Michael Bloomberg

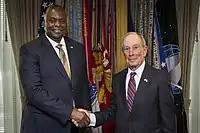
Bloomberg is sworn in as chair of the Defense Innovation Board in June 2022.

When a "60 Minutes" correspondent remarked on March 1 that Bloomberg had spent twice what President Trump had raised, he was asked how much he would spend. Bloomberg replied, "I'm making an investment in this country. My investment is I'm going to remove President Trump from 1600 Pennsylvania Avenue or at least try as hard as I can."